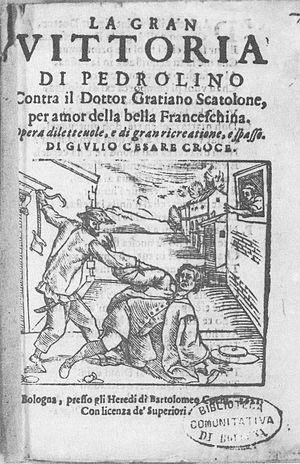
Pedrolino est un zanni, ou valet comique, de la Commedia dell'arte ; son nom est un hypocoristique de Pedro, grâce au suffixe -lino. Ce personnage a fait son apparition dans le dernier quart du XVIᵉ siècle, apparemment inventé par l'acteur longtemps identifié au rôle, Giovanni Pellesini. Les illustrations d'époque suggèrent que sa blouse et ses pantalons blancs constituaient « une variante du costume typique des zanni » et son dialecte bergamasque le désignait comme un membre de la « basse » classe rurale. Mais si son costume et son statut social manquaient de distinction, ce n'était pas le cas de son rôle dramatique : « premier » zanni à multiples facettes, son personnage est riche en incongruités comiques.